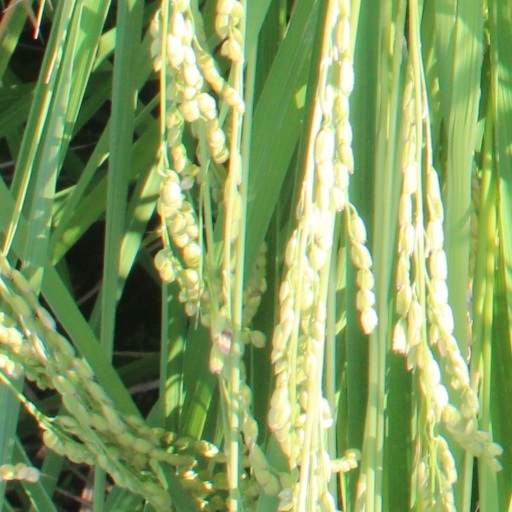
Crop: rice